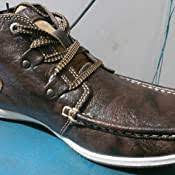
Label: Boat